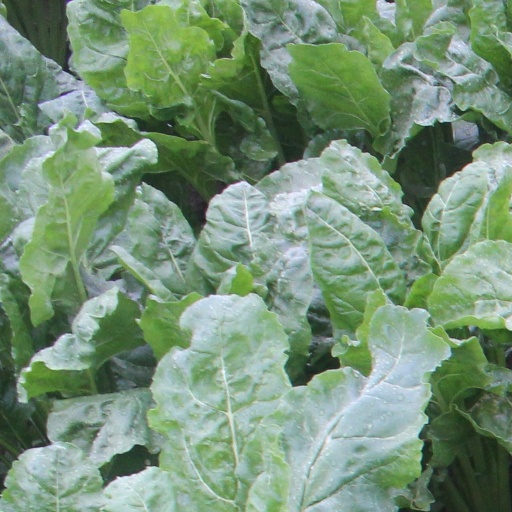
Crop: sugar beet